Meteorological history of Hurricane Gordon

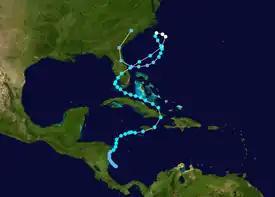
Hurricane Gordon's winding route

Hurricane Gordon developed during a fourteen-day period along an erratic, persistent, and highly unusual path. The hurricane formed near Panama in the southwestern Caribbean on November 8, 1994. As a tropical depression, it brushed Nicaragua and spent several days in the waters off the country's coast. Strengthening slightly into a tropical storm, Gordon wound its way north into the Greater Antilles. Despite warm waters, persistent wind shear prevented significant strengthening. Executing a slow turn to the north and then the northwest, Gordon made two more landfalls, on eastern Jamaica and eastern Cuba, while delivering tremendous rains to western Hispaniola.